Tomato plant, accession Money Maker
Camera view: horizontal (90 deg, fisheye); turntable rotation: 90 degrees
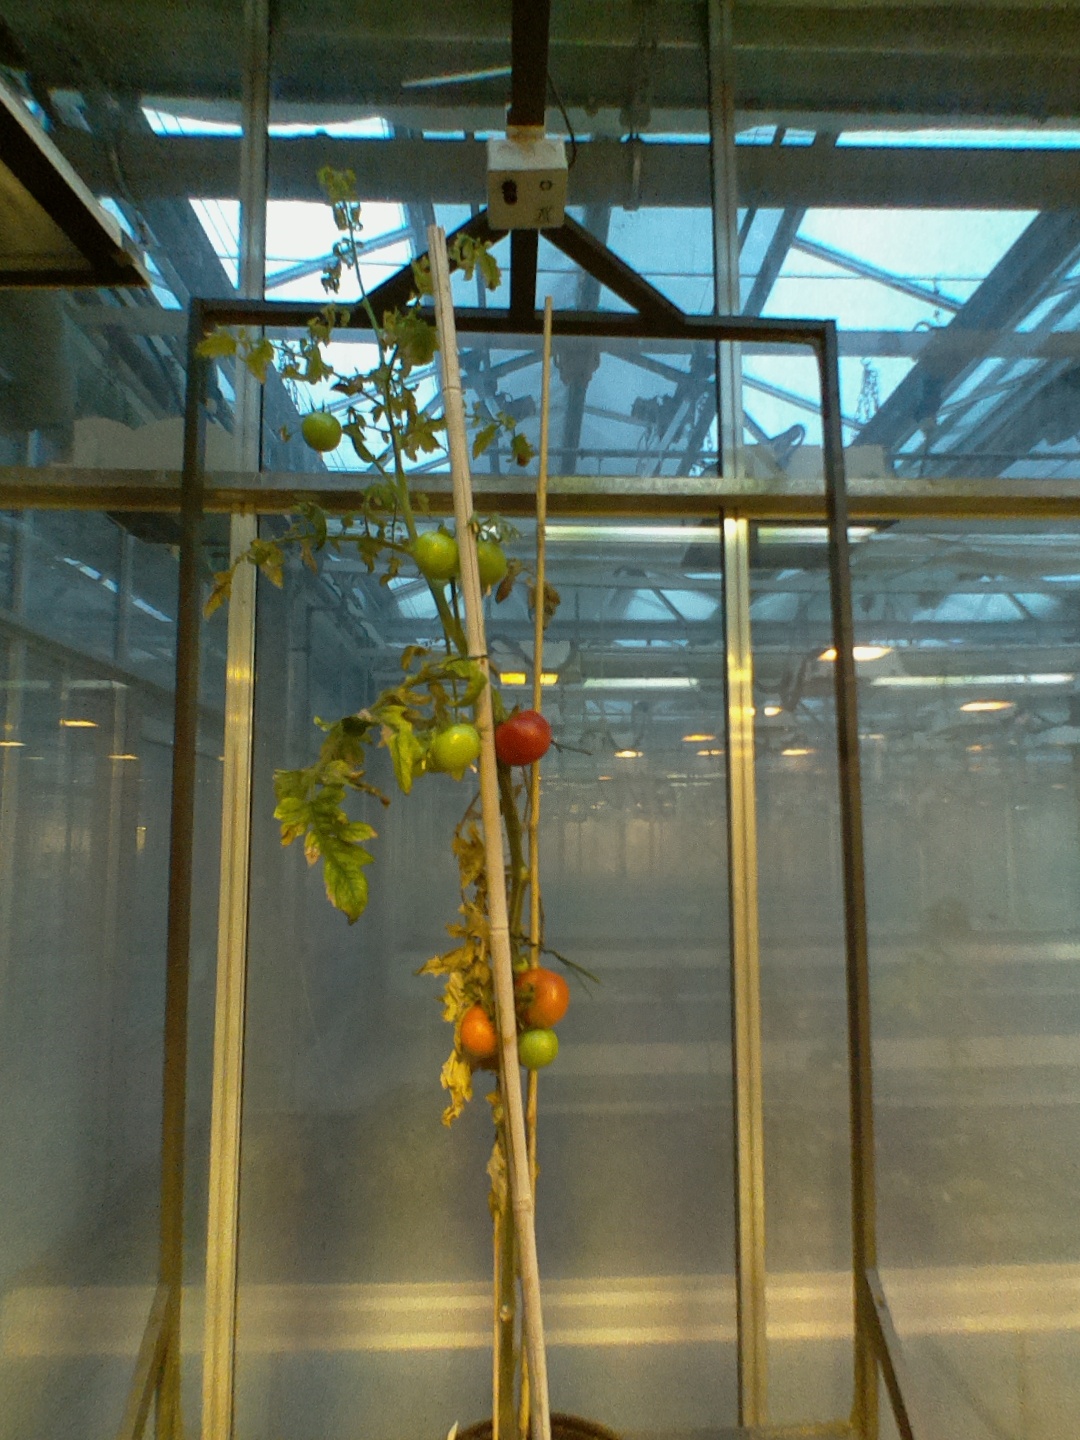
BBCH growth stage 83: 30%-40% of fruits show typical fully ripe color